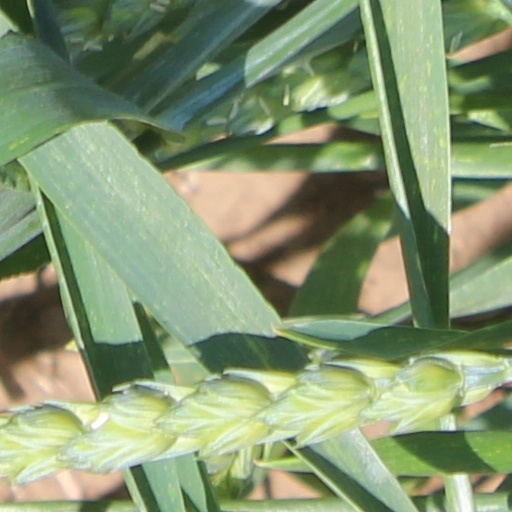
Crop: wheat